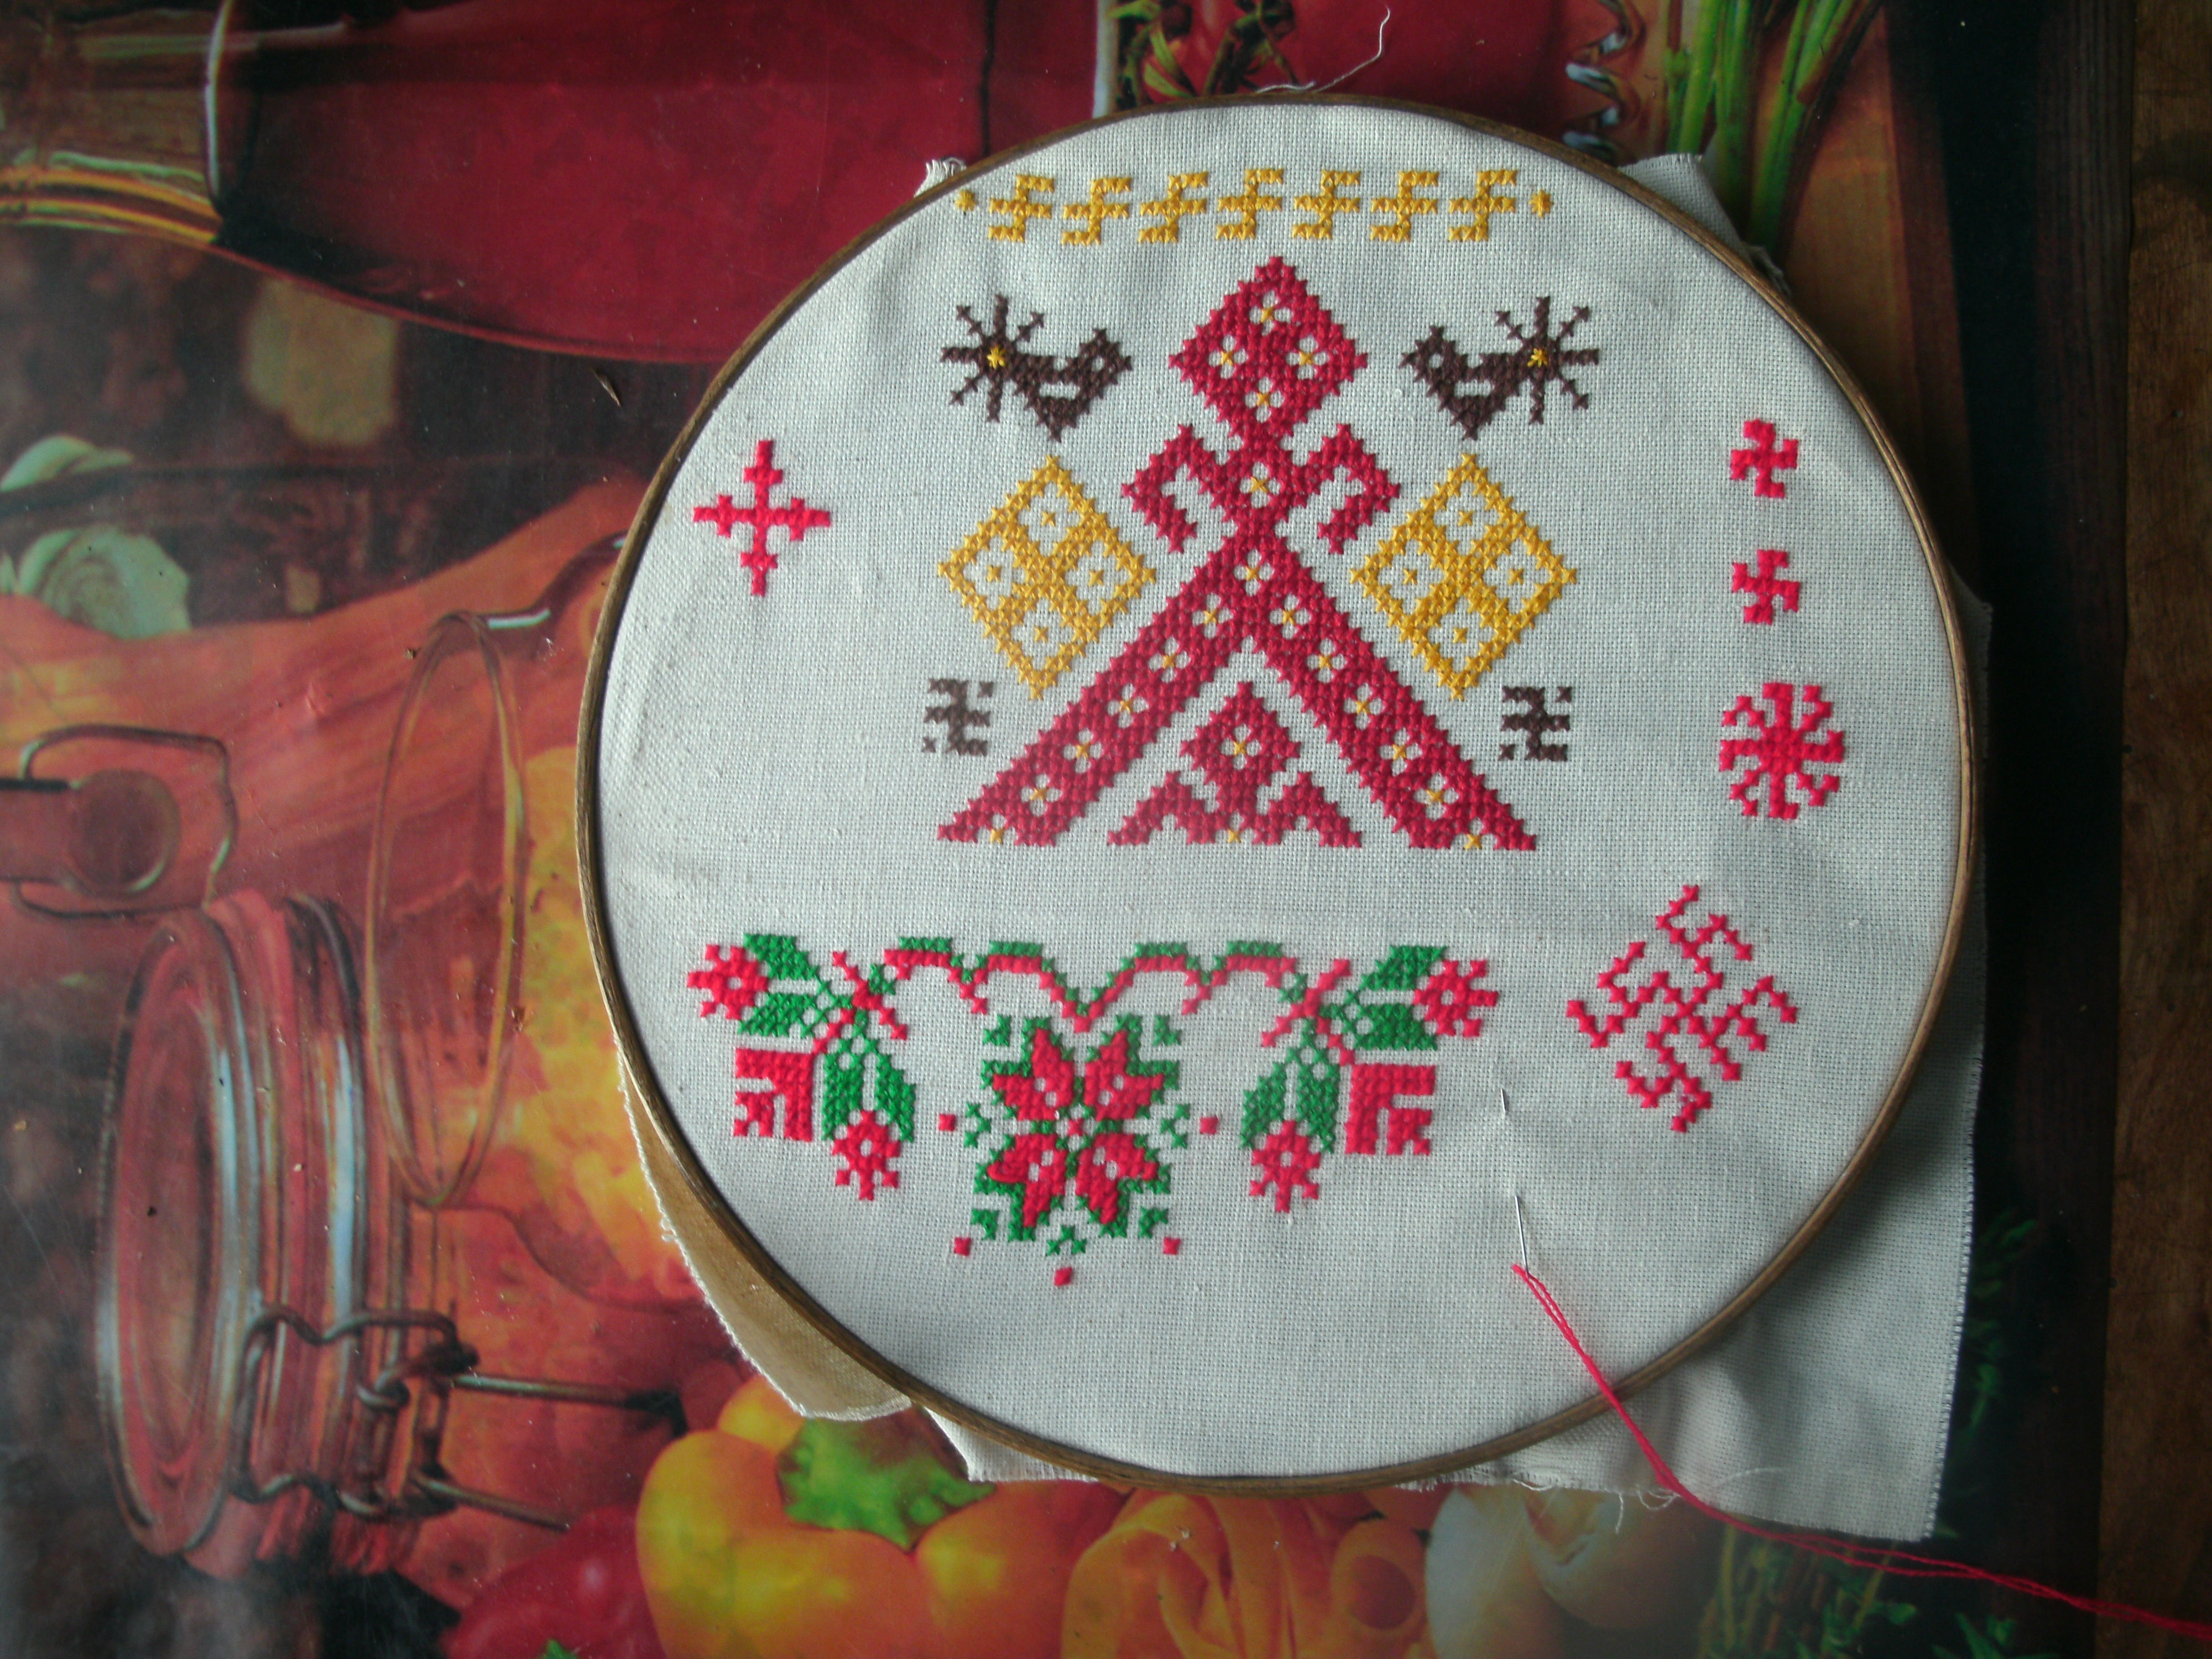
creative, needle, flower, decoration, green, red, artistic, cross, yellow, christmas, wool, circle, thread, hoop, textile, art, russian, shape, embroidery, needlework